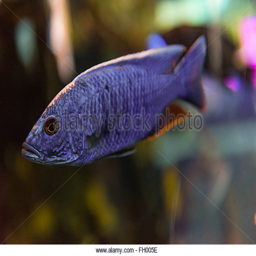
various multicolor fish in tanks .